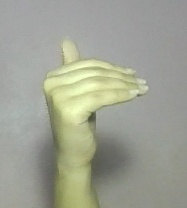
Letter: khaa